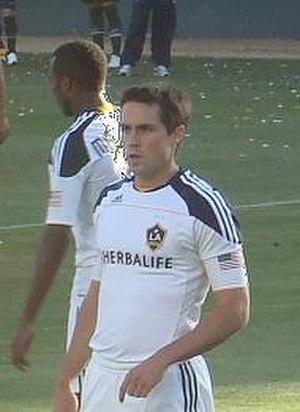
Todd Dunivant est un footballeur international américain, né le 26 décembre 1980 à Wheat Ridge. Il évolue au poste de défenseur avec le Los Angeles Galaxy en MLS.